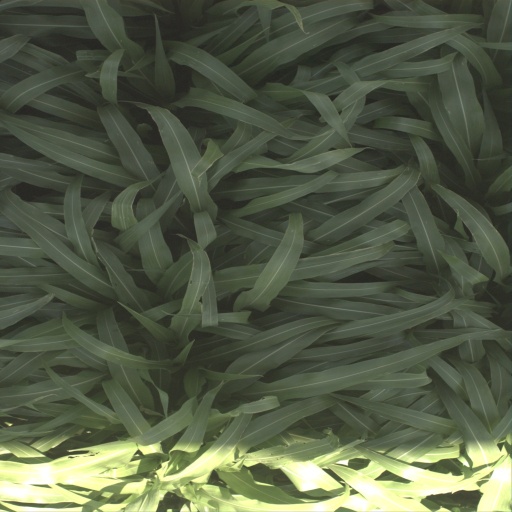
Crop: sorghum